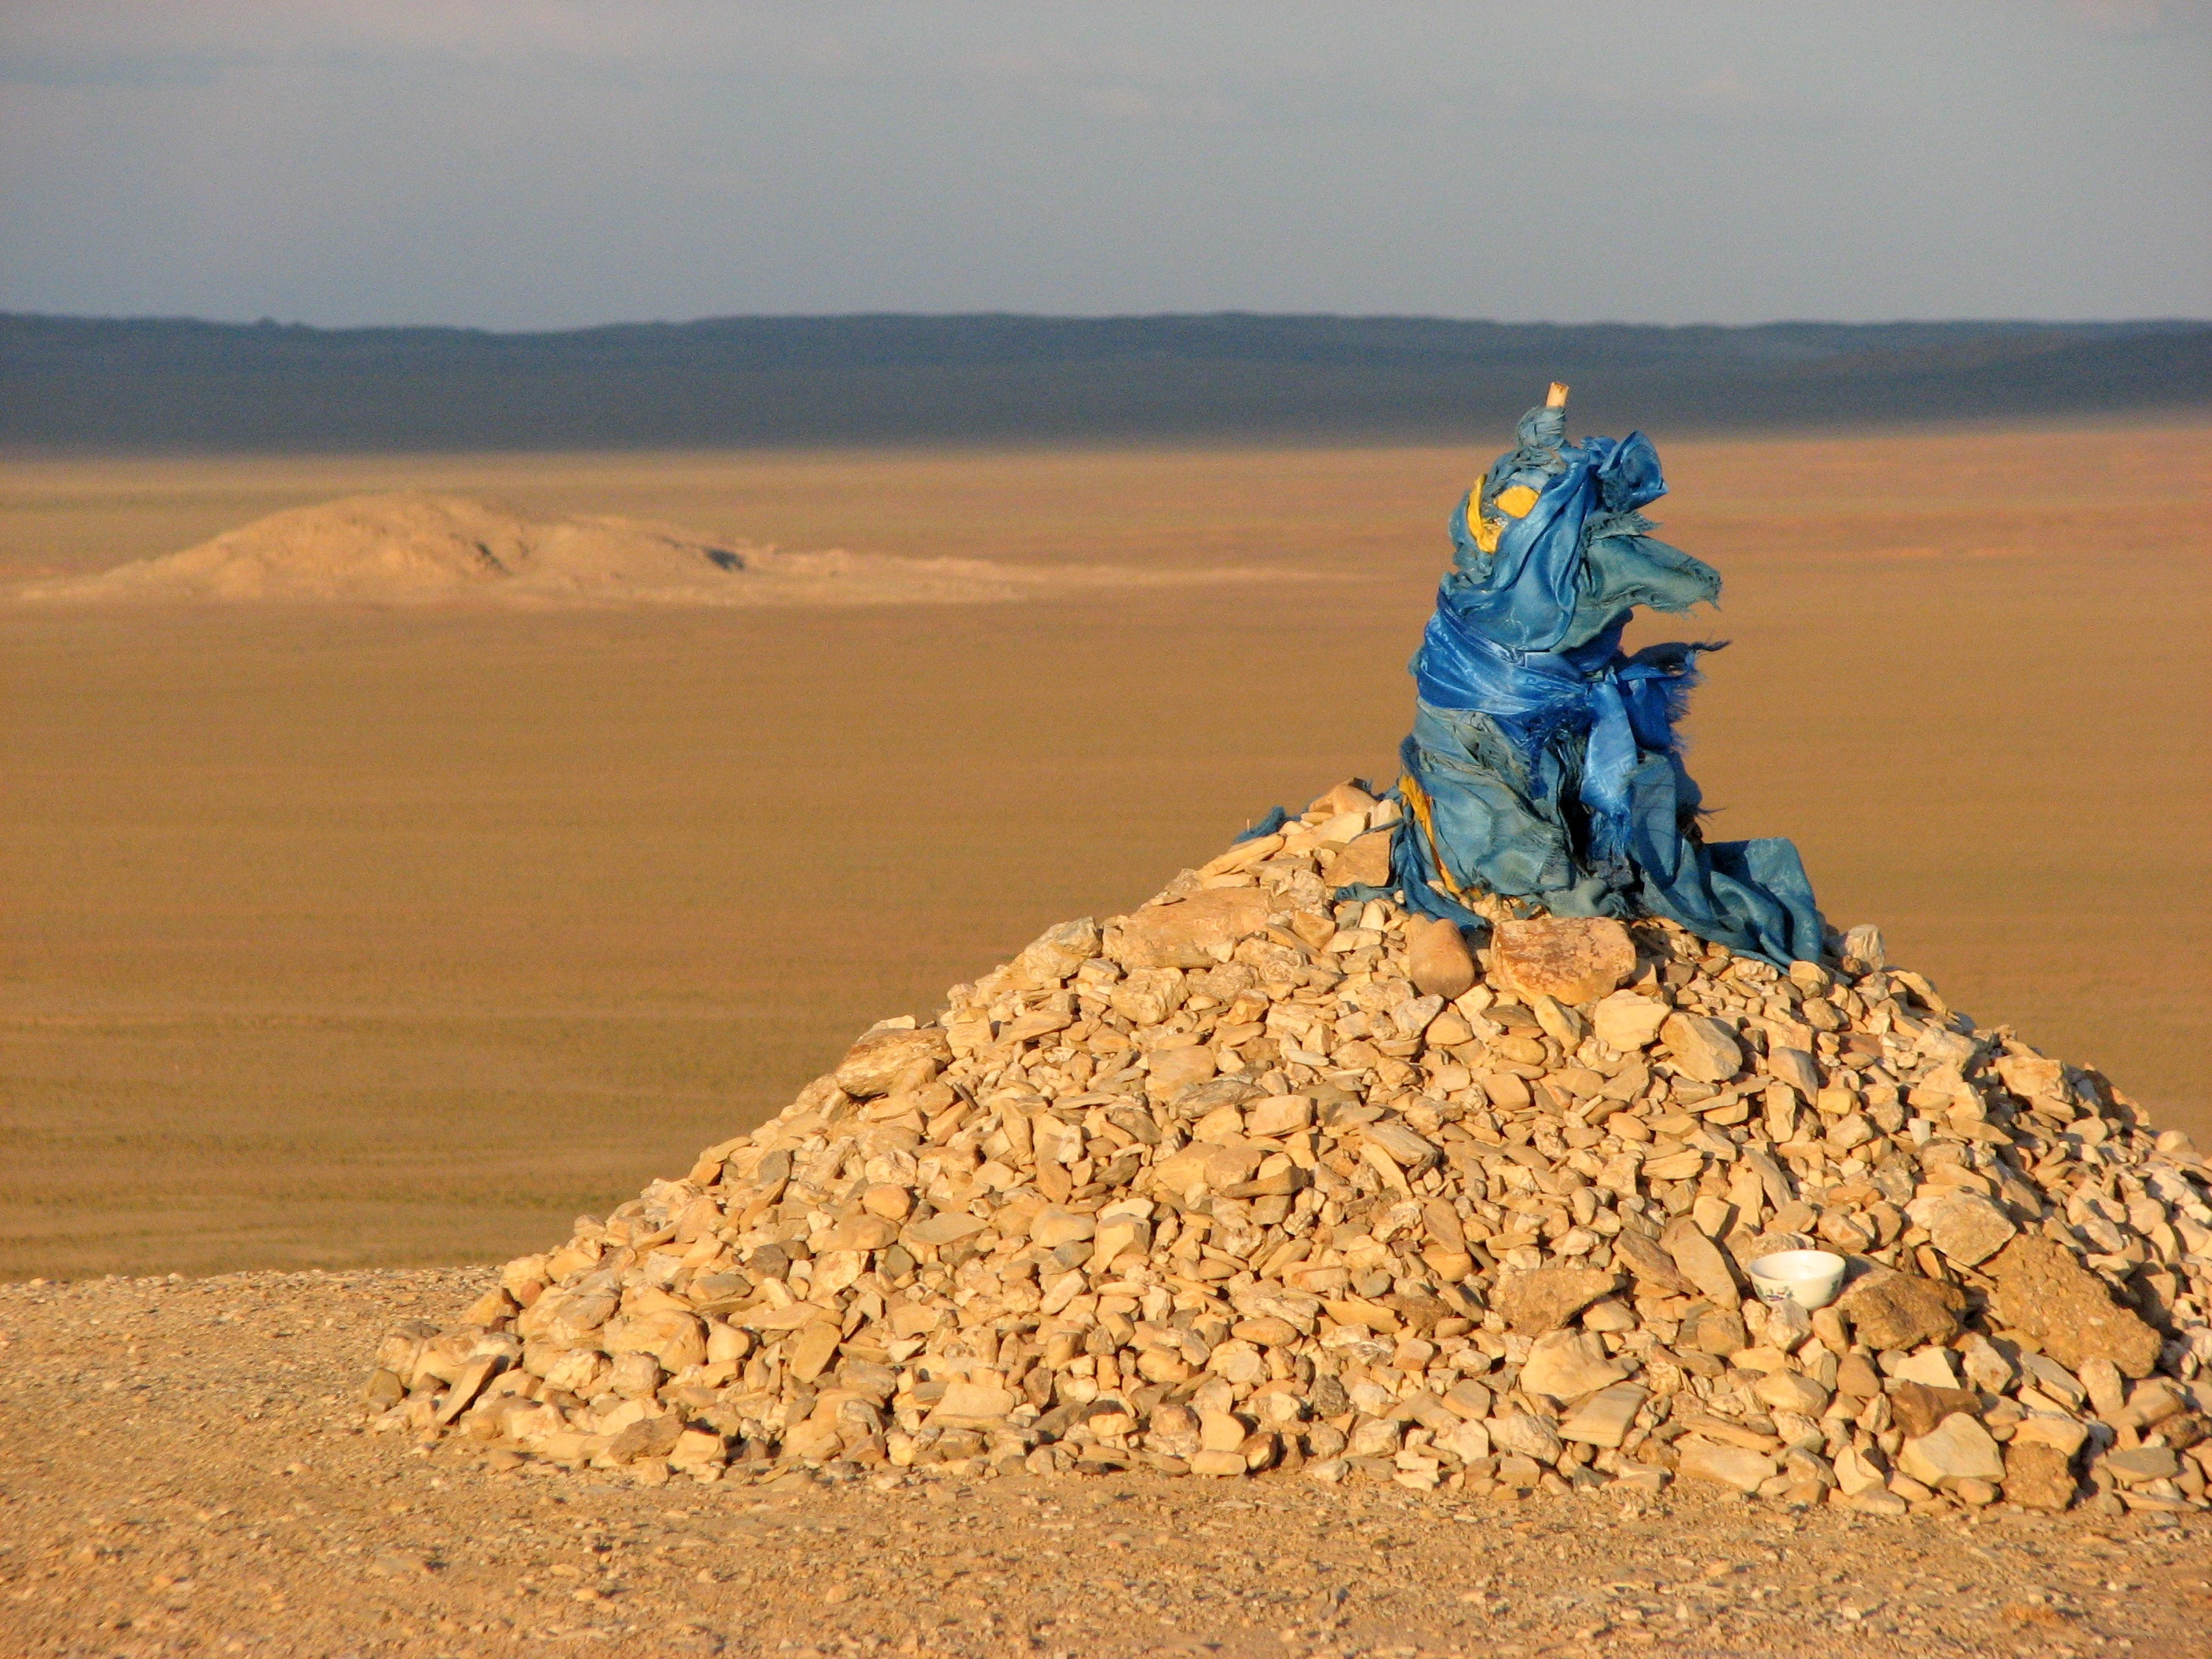
landscape, sea, sand, word, desert, monument, bowl, buddhism, religion, soil, material, geology, plateau, mongolia, sahara, wadi, landform, erg, ovoo, the mound, p pustynia, white stupa, cagaan survaga, prayer ribbons, natural environment, aeolian landform